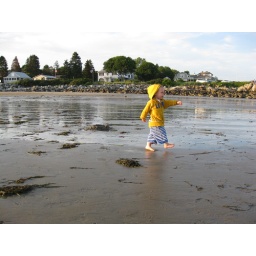
Noah in his LIFE sweat shirt walking on the beach in Portsmouth New Hampshire